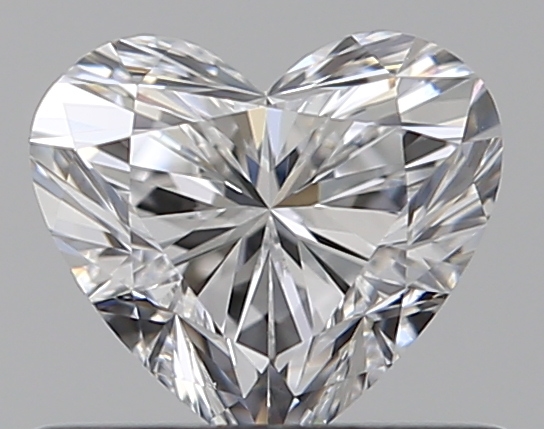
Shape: heart
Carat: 0.52
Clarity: VVS2
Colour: D
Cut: EX
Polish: EX
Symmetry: EX
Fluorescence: N
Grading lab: GIA
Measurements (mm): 5 x 5.53 x 3.31